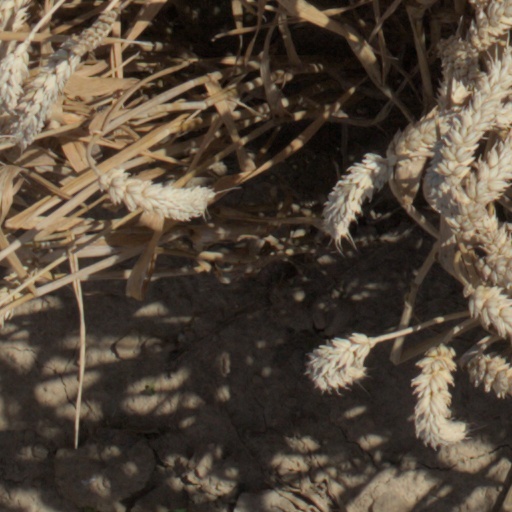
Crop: wheat